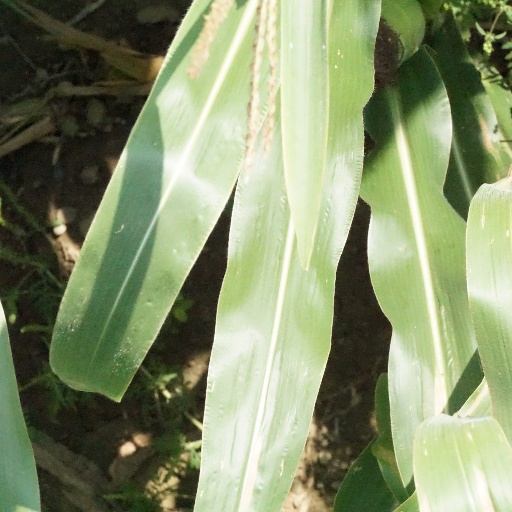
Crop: maize; corn